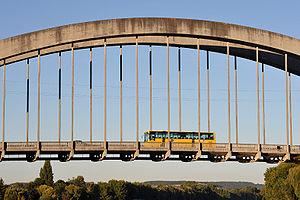
Saint-Pierre-du-Vauvray est une commune française située dans le département de l'Eure, en région Normandie.
Cette liste de ponts de France présente une liste de ponts remarquables de France, tant par leurs caractéristiques dimensionnelles, que par leur intérêt architectural ou historique.
La classification des ponts peut être différente selon le critère de classement : la fonction, les matériaux, la structure, le type de travées, l'importance de l'ouvrage ou selon des critères propres aux familles d'ouvrages. Ces différents classements peuvent être croisés entre eux pour former des subdivisions.